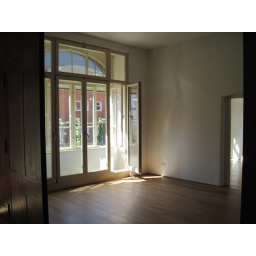
View of living room and door to bedroom while standing in the dining room.